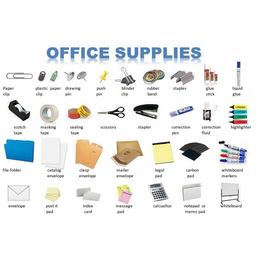
Label: paper